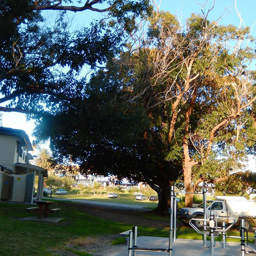
trees overhanging the outdoor gym .